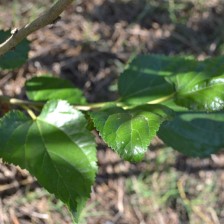
Variety: ChiangMaiBuriram60